Diane Jenkins

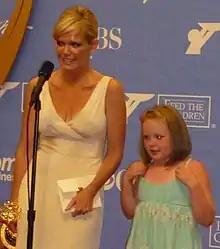
Maura West (left) was cast as Diane in 2010 following the cancellation of "As the World Turns"; she exited the following year.

A guest appearance Donnelley made on "Simon & Simon" attracted the attention of the series' casting department, and she was eventually cast in the intended short-term role of Diane. The role was later expanded and Donnelley signed a three-year contract. In 1984, Donnelley left the role to pursue a career in primetime television and feature films, but returned for a brief guest appearance in 1986. In 1996, Donnelley returned to the role fully, remaining for an additional five years until it was announced that she would exit in a storyline dictated departure during the February sweeps period of 2001. After her onscreen departure, Donnelley was officially let go from the soap but was said to possibly return at a later date. Instead, the role was recast with Walters due to the writers wanting to take the character in a different direction. Donnelley commented that it was disappointing not to be returning to the role. In 2004, Walters opted not to renew her contract and was bumped to recurring status. She explained that she wasn't ruling out a possible return in the future. However, she wanted the character to have a storyline of her own rather than existing for the sole purpose of advancing another character's story. After nearly six years off-screen, Walters reprised the role in a two-episode guest appearance in February 2010.